Woods Tea Company

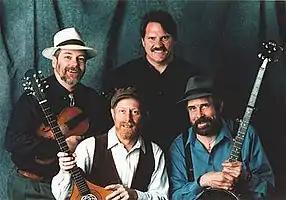
Group members of Wood's Tea Company

Woods Tea Company is an American folk music group based in Vermont. They perform a wide variety of songs, including sea shanties, folk songs, Irish drinking songs, and Celtic music. The group is known for its energy, musical talent and dry sense of humor between songs.